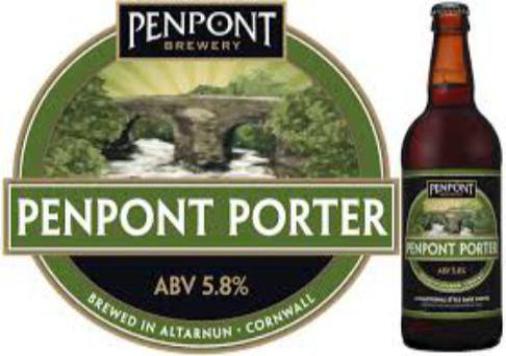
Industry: Food